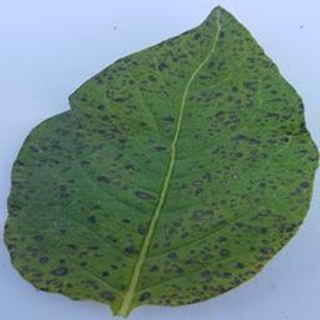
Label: potato_early_blight